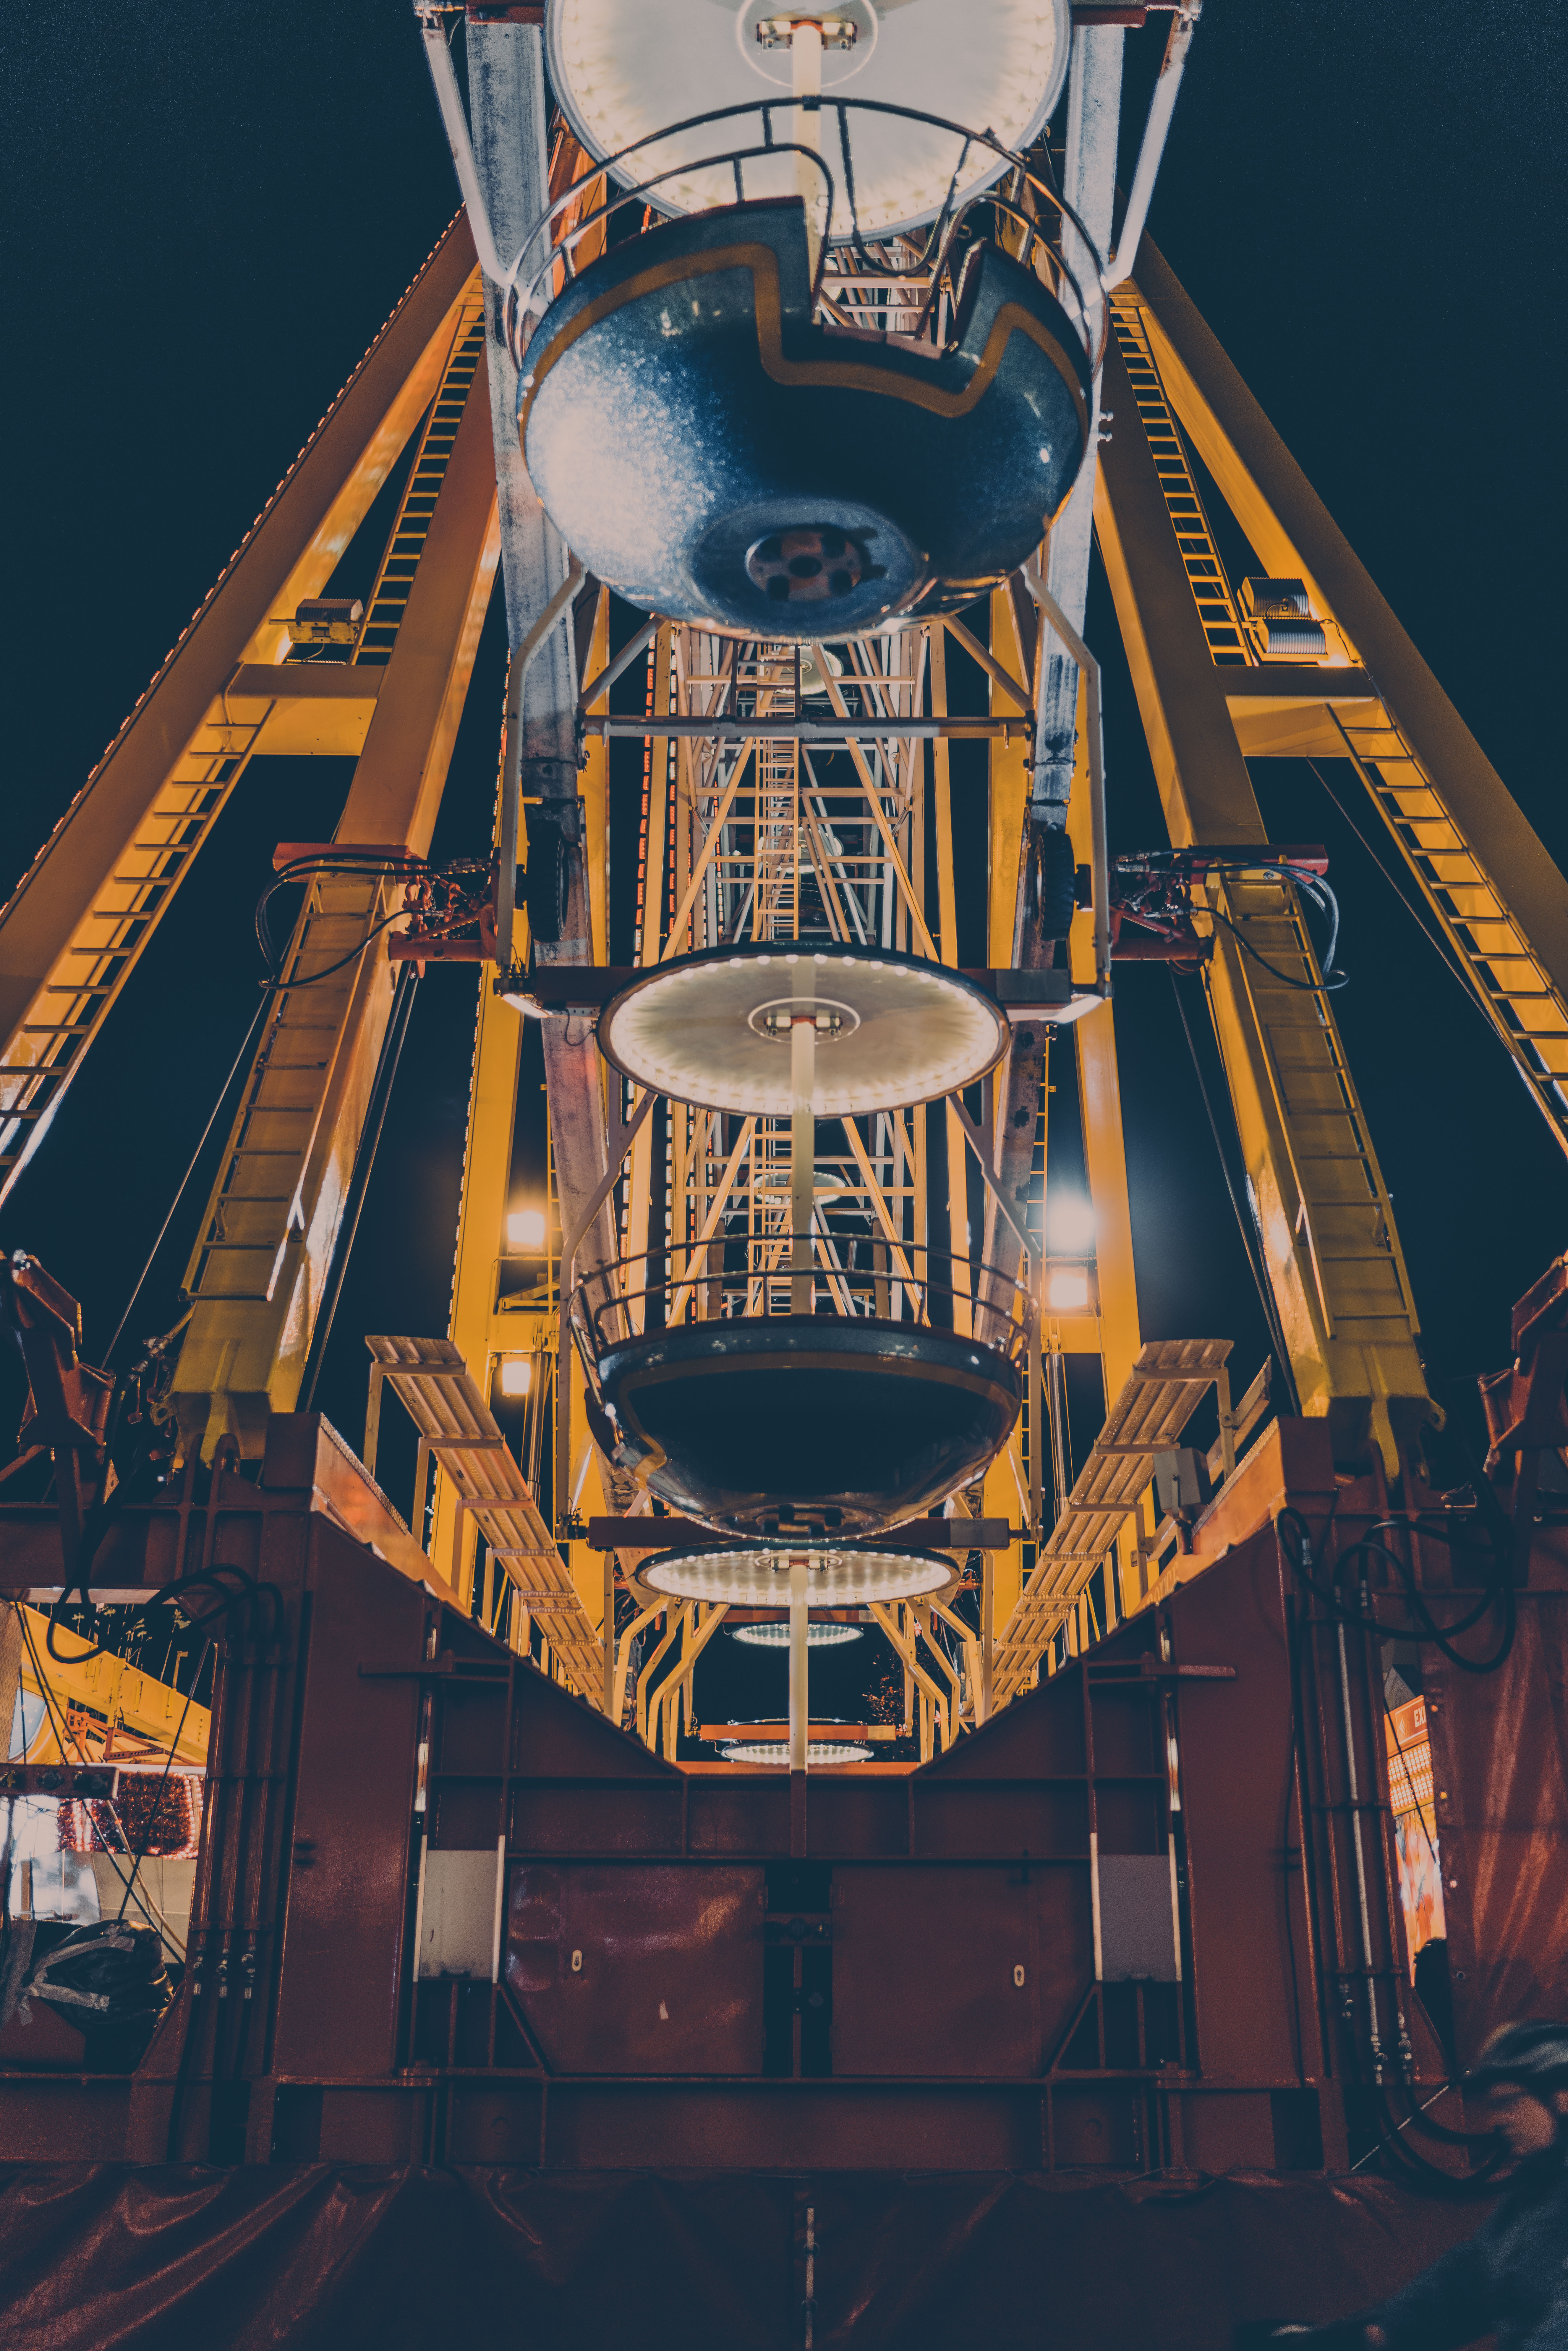
light, street, vintage, wheel, retro, old, orange, vehicle, space, frame, professional, art, full, fun, 35mm, europa, germany, deutschland, kunst, alt, sony, zeiss, distagon, tourist attraction, pro, alpha, strase, brandenburg, technik, spas, cottbus, 7rii, technical, riesenrad, screenshot